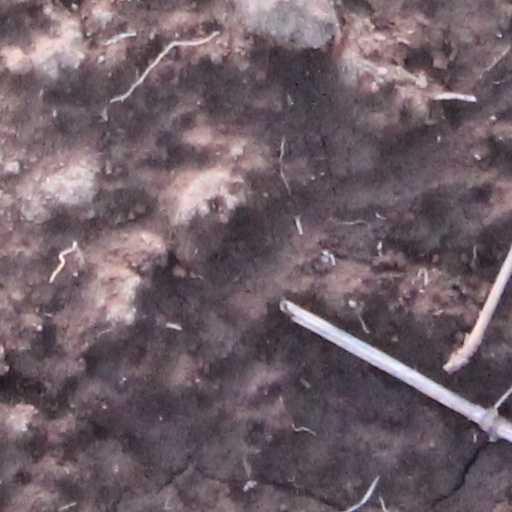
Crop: wheat